Beacham Theatre

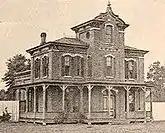
The former Orange County Jail on the site of the Beacham Theatre

The Beacham Theatre was constructed in 1921 by Braxton Beacham Sr., who had previously owned three other Orlando theaters and had served as Mayor of Orlando during 1907. In 1917 Beacham paid approximately $17,500–$20,000 for the property one block southwest of his stately residence on Jefferson Street after Orlando's citizens voted to pave the road to the cemetery instead of purchasing the old jail. The property he purchased had formerly served as the jail for Orange County since about 1873. With a $200,000 investment, the former jail building was torn down in 1919 and Beacham developed a series of connected building units along the west side of Orange Avenue between Washington Street and Oak Street (now Wall Street). The new building was then known as "Beacham's Block" and is now known as the Beacham Building. The location of Beacham's theater was precisely where several condemned prisoners were executed by hanging. According to local folklore, the Beacham Building is reportedly haunted.